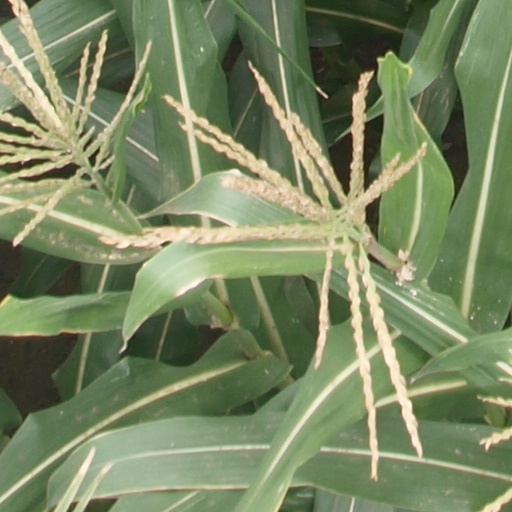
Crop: maize; corn